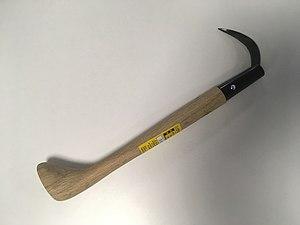
Dans le cadre de la pêche, le tegaki est un outil qui permet de décérébrer les poissons afin de les tuer avec le moins de douleur possible (pratique nommée ikejime). L'objet représenté mesure 32 cm x par 9 cm Acier et bois.
Tegaki est un mot japonais qui signifie littéralement « crochet de main ».